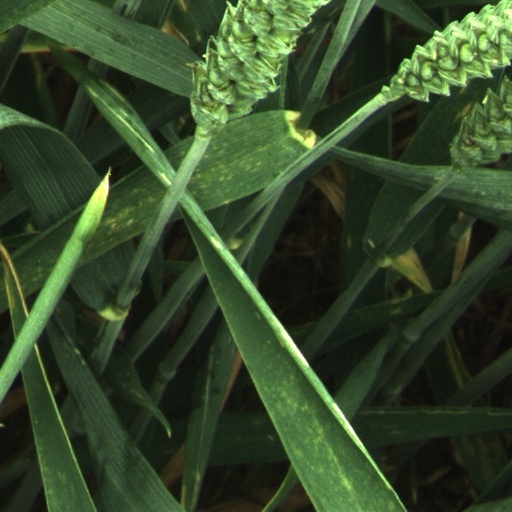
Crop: wheat